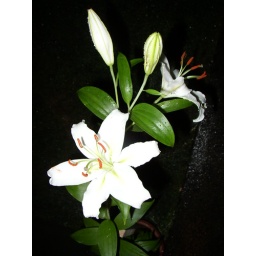
These white lilies won a blue ribbon at the Josephine county fair in 2004.